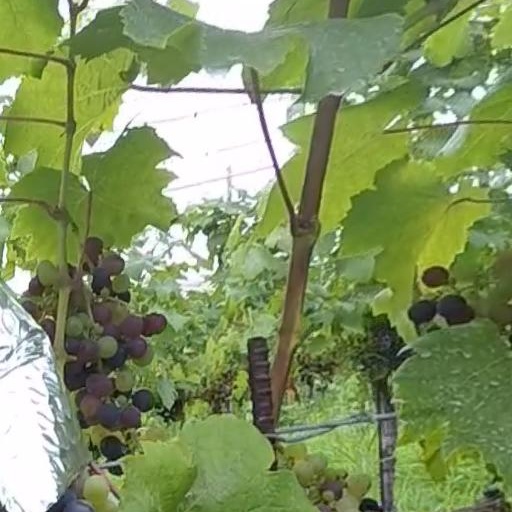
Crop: grape